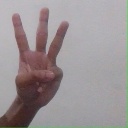
अक्षर: व